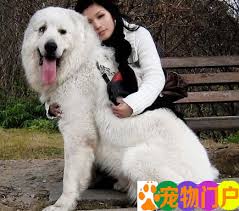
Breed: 225-n000073-Great_Pyrenees